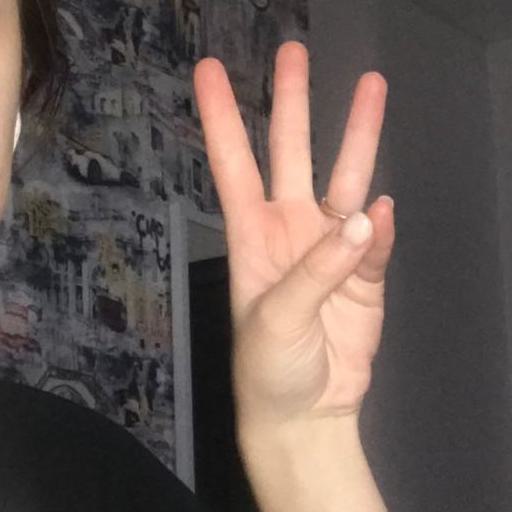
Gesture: three